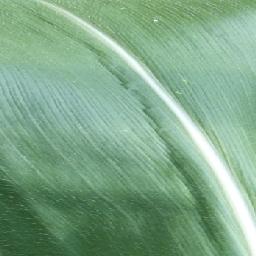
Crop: corn
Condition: (maize)_healthy